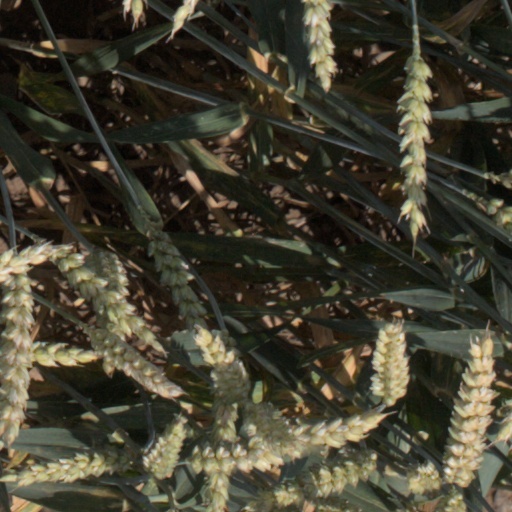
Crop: wheat